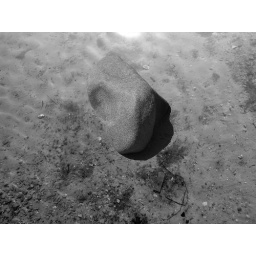
rock in the lake